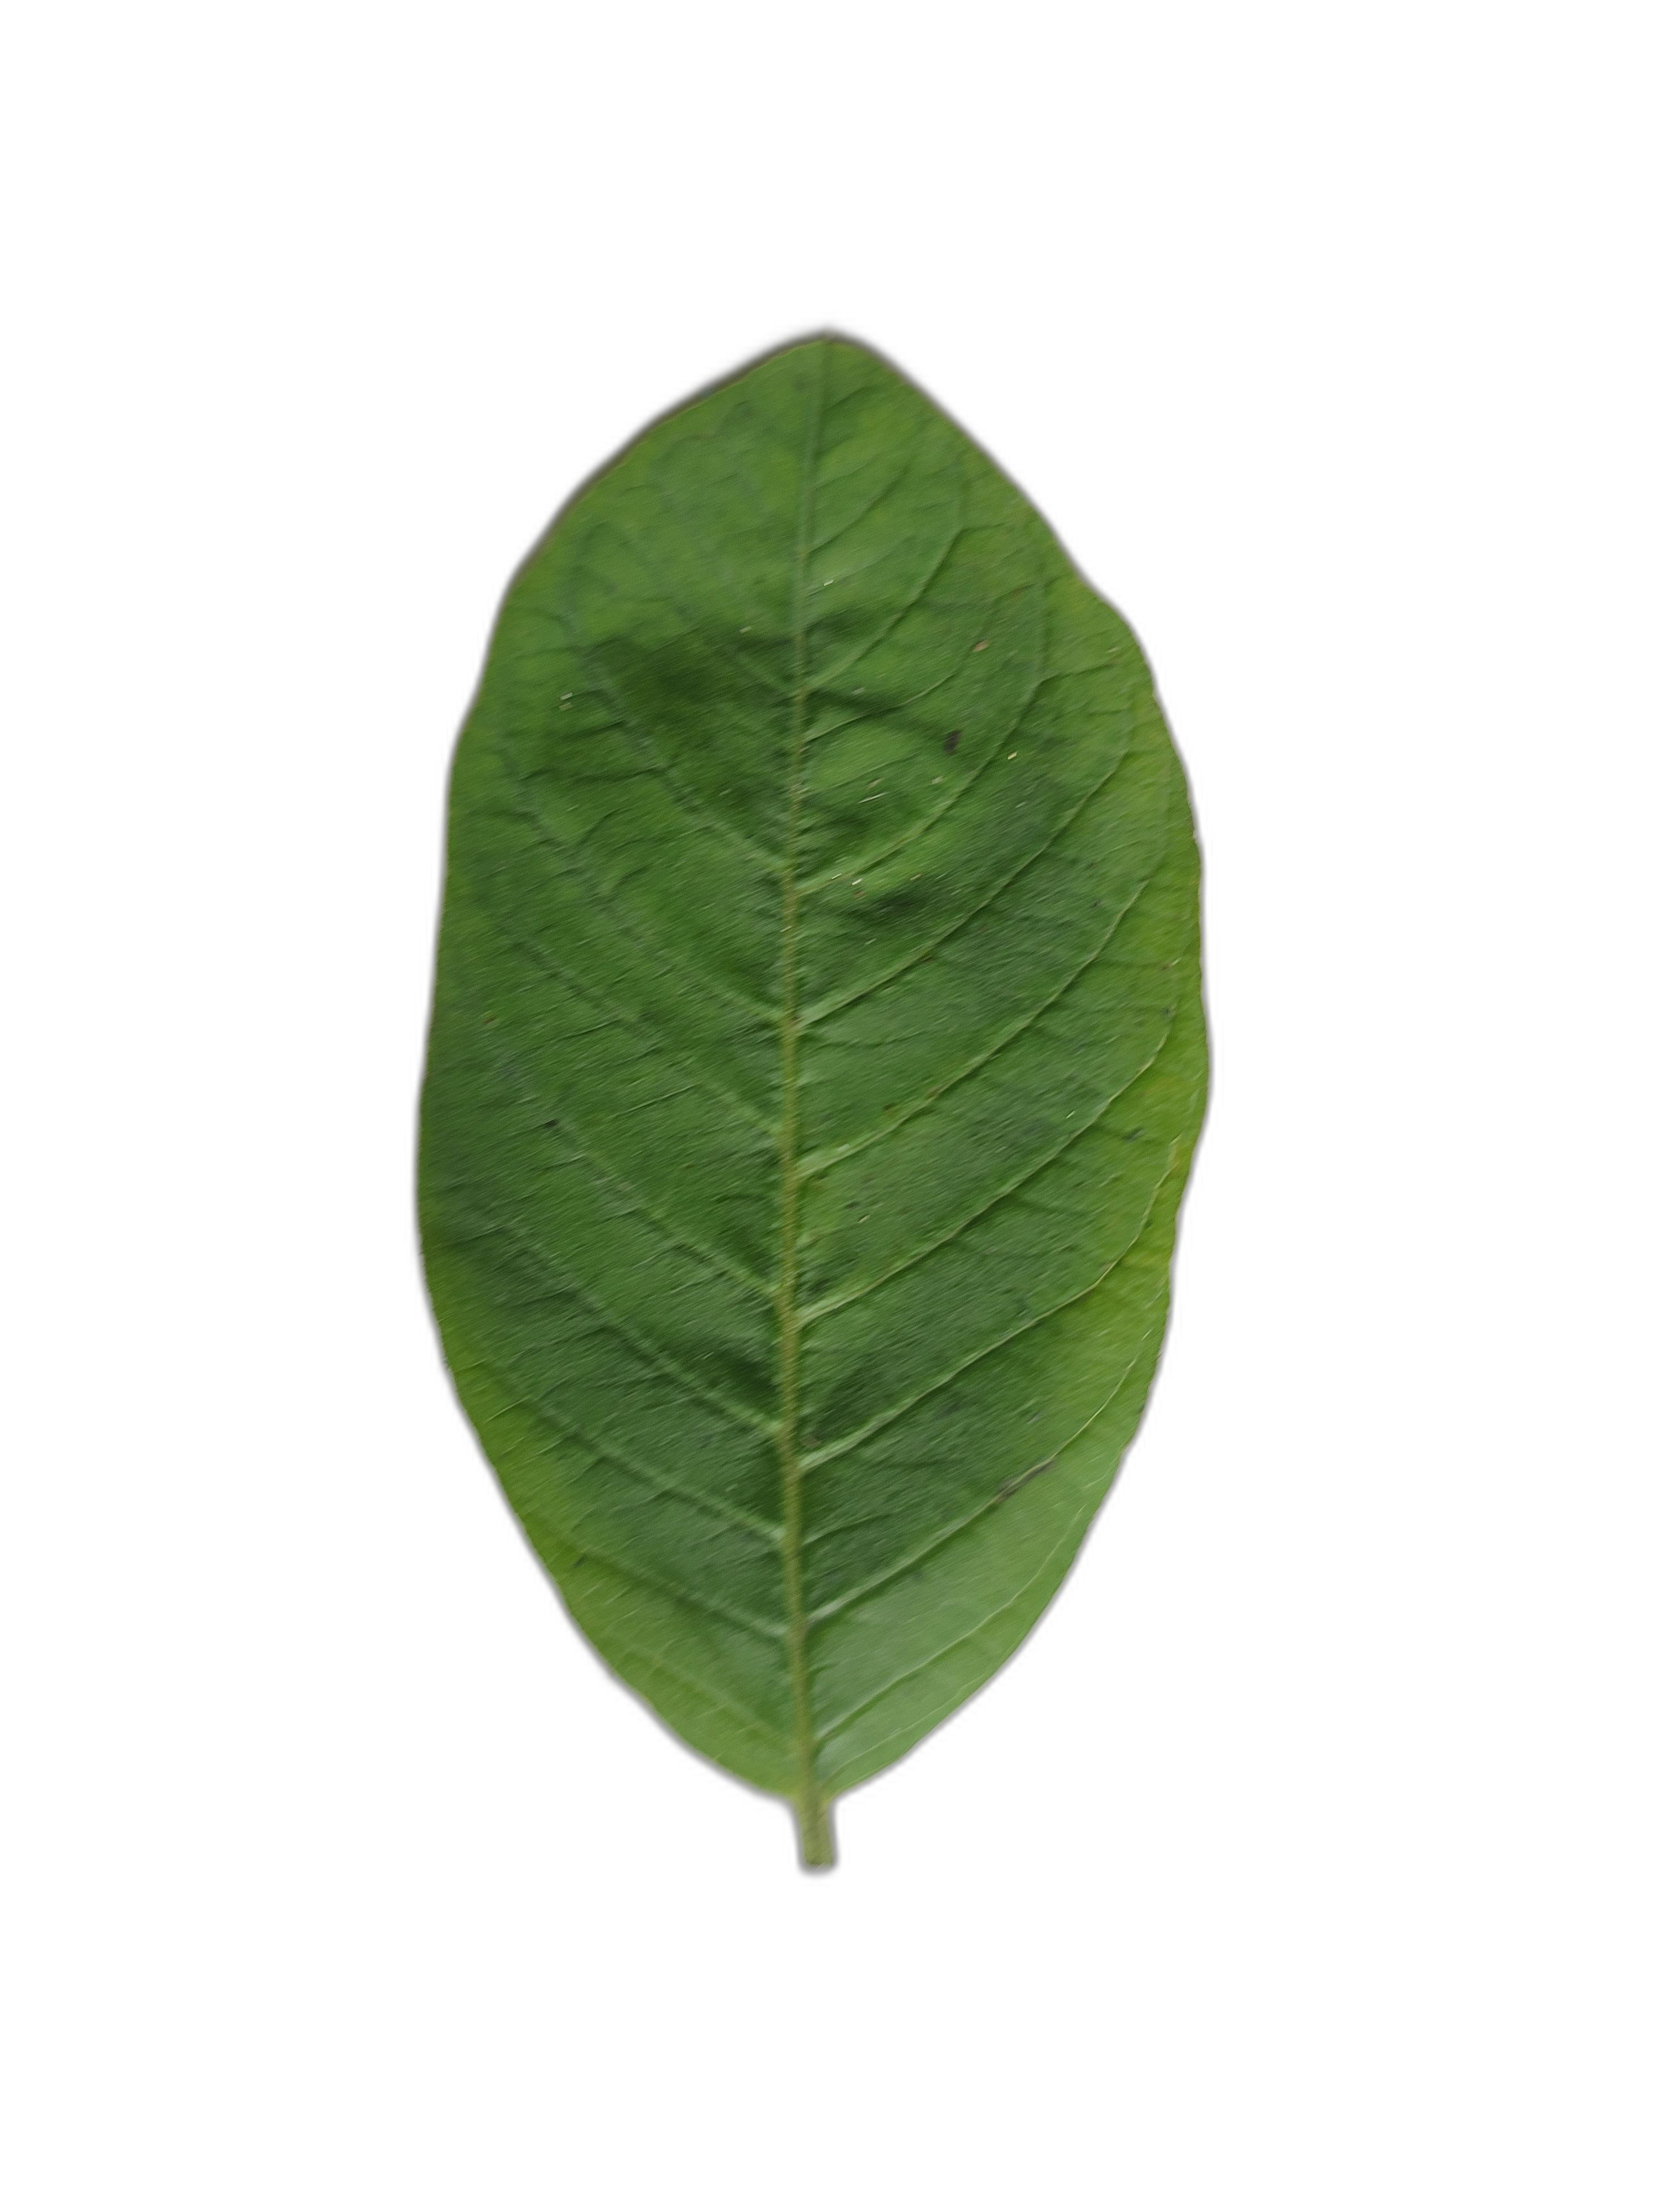
Plant part: leaf
Disease: Healthy